Sardar Pashaei

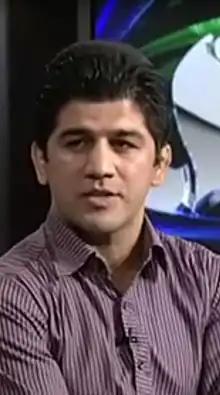
Sardar Pashaei doing an interview with VOA Farsi in 2010.

Sardar Pashaei was born in Saqqez, Iran in 1979 and completed his primary education in the same city. Later, he continued his education at the University of Tehran and was able to obtain a Master of Physical Education and Sports Science.